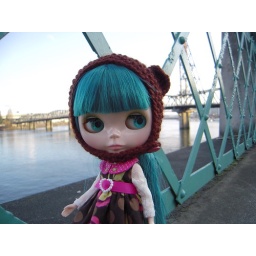
in our fancy new House of Pinku dress and our beautiful xoxo blythe bear bonnet.